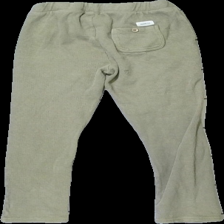
View: back
Type: Trousers
Category: Children
Brand: Newbie (Kappahl)
Colors: Green
Material: 100% cotton
Cut: Regular
Size: 128
Season: All
Holes: Major
Damage location: middle center
Damage 2 location: middle left
Damage 3: hål
Damage 3 location: top center
Price range: <50
Recommended usage: Export
Description: gröna byxor med hål bak